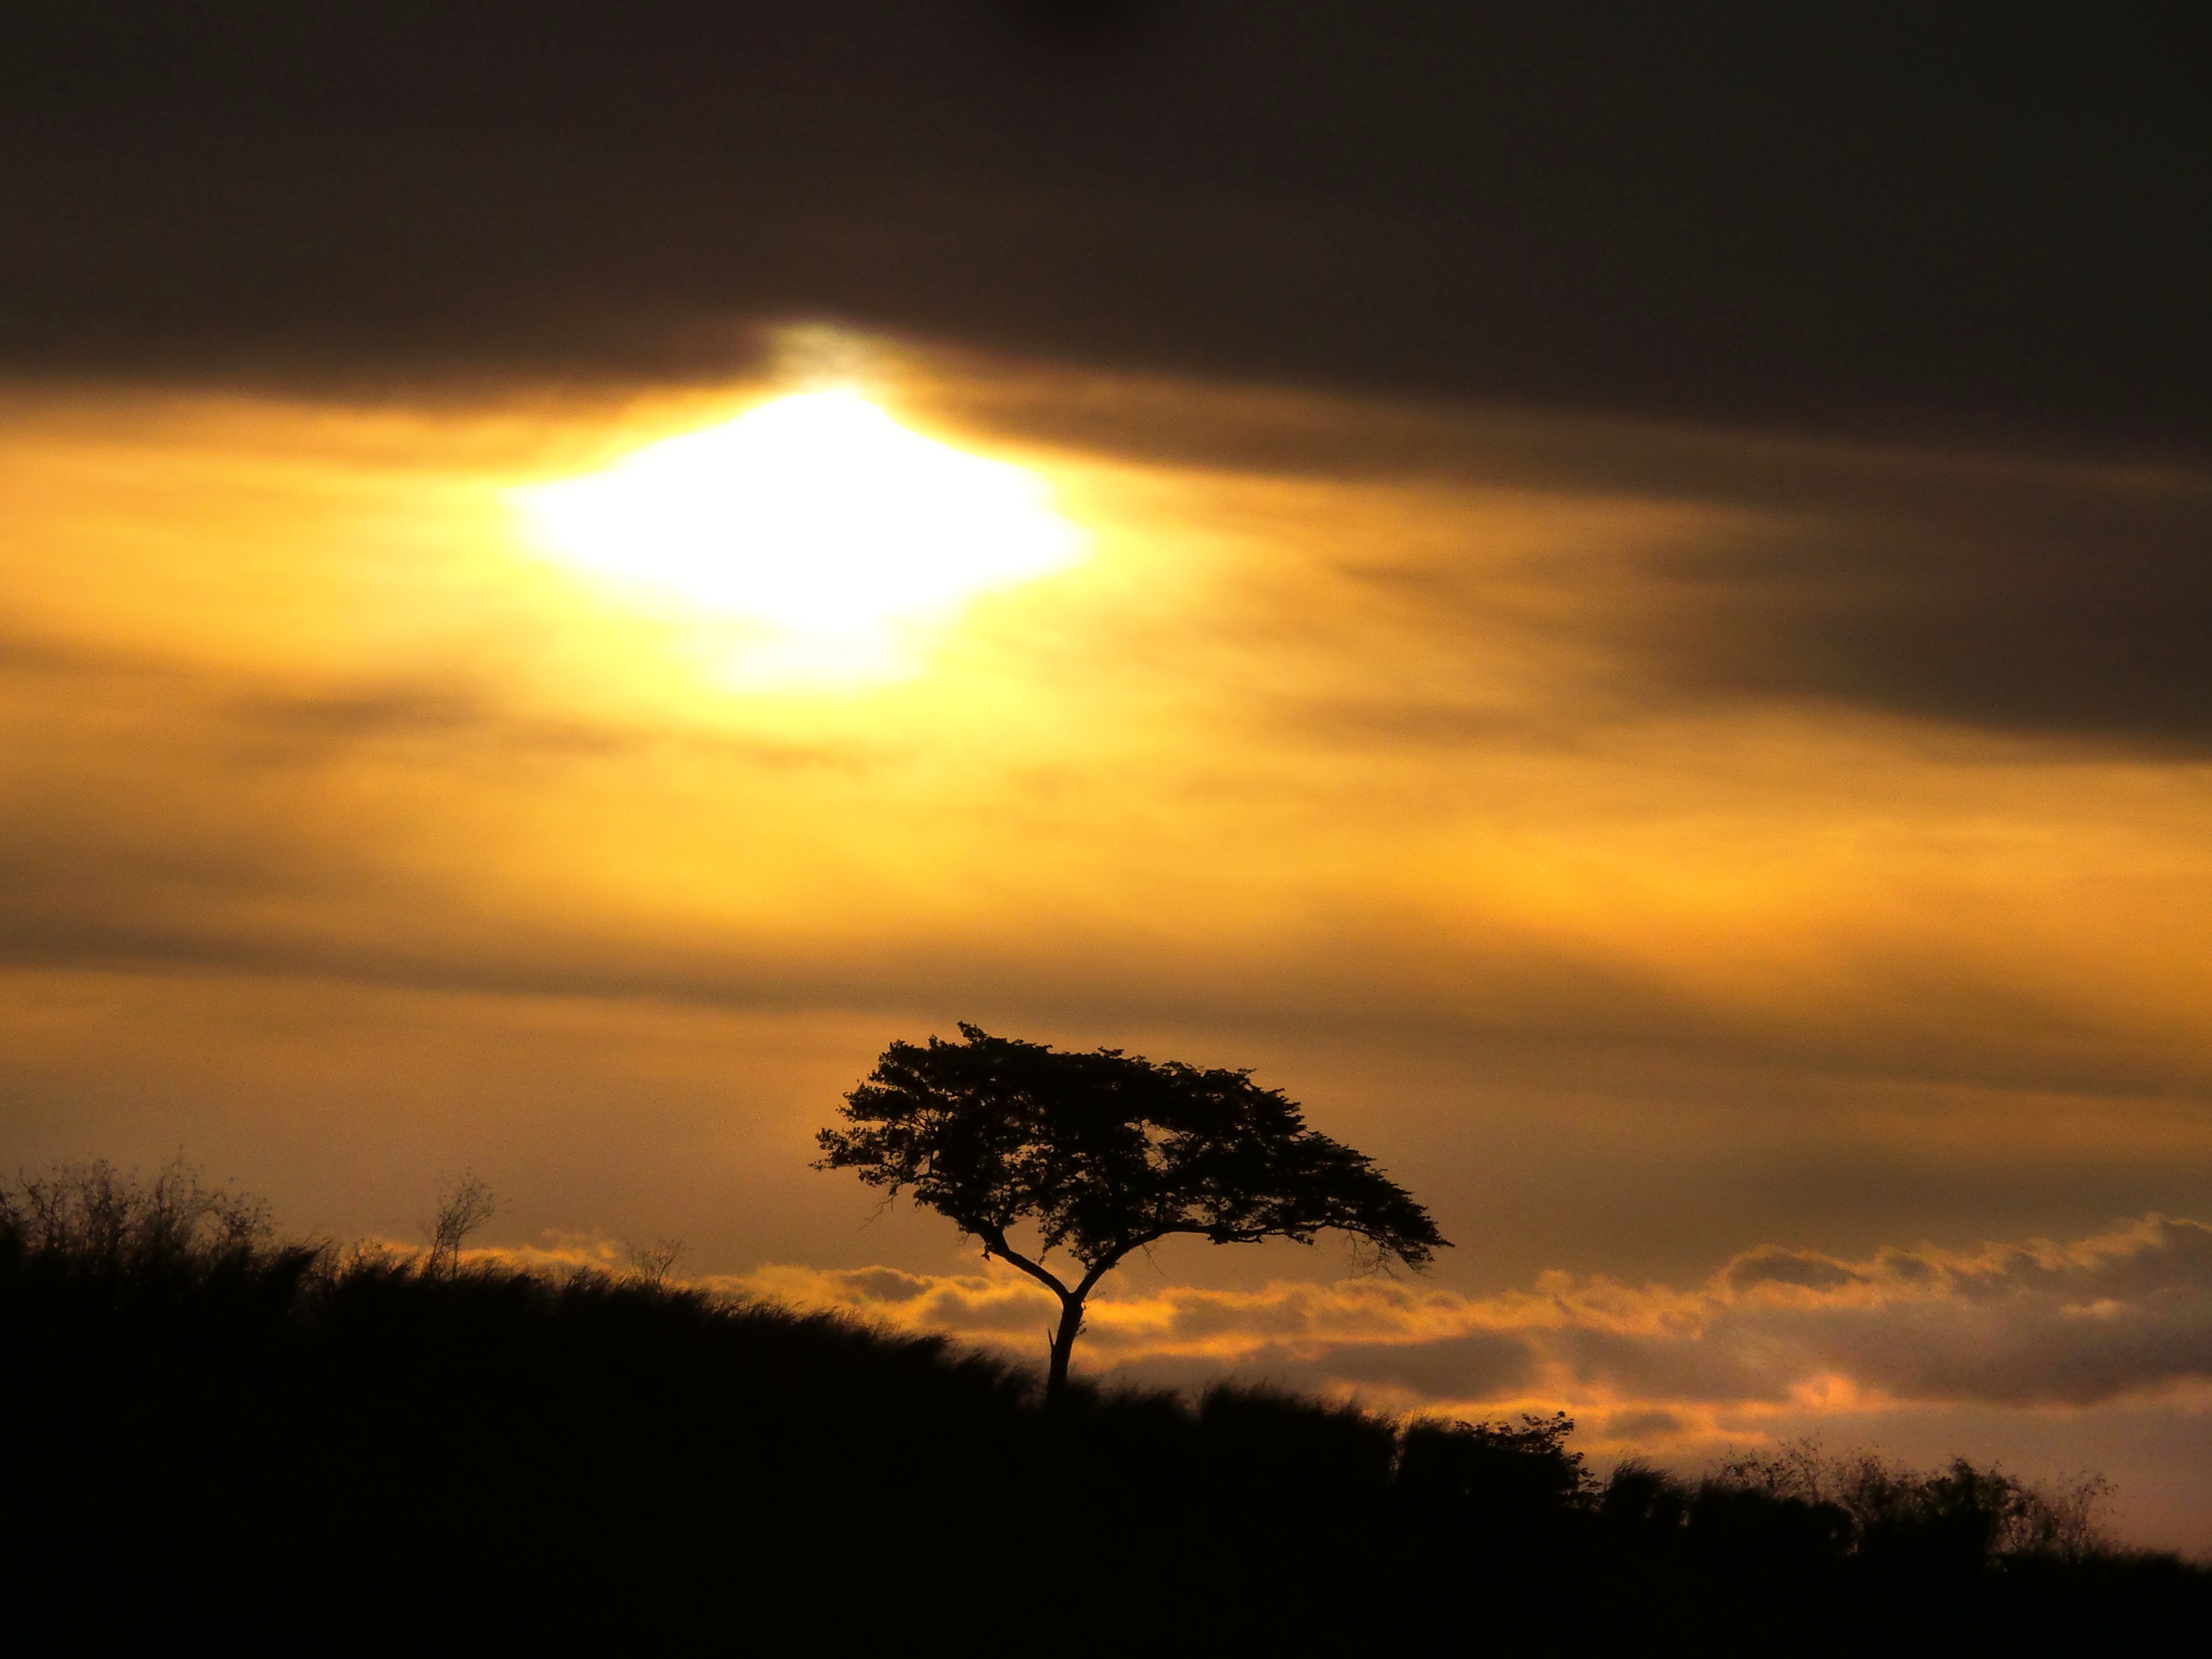
landscape, tree, nature, horizon, cloud, sky, sun, sunrise, sunset, field, sunlight, morning, dawn, atmosphere, dusk, mystery, evening, winter landscape, afterglow, atmospheric phenomenon, red sky at morning